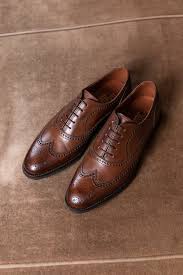
Label: Brogue